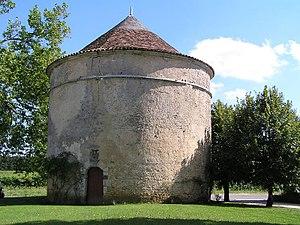
Saint-Brice est une commune du Sud-Ouest de la France, située dans le département de la Charente.